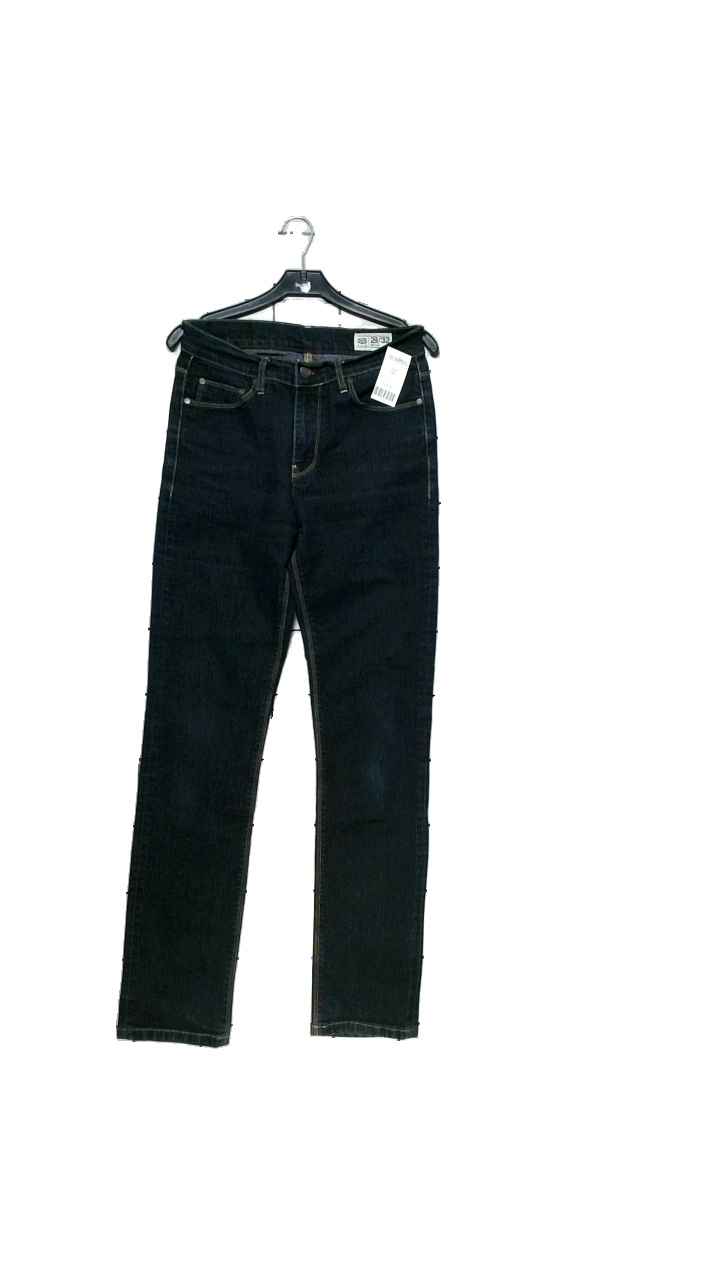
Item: Jeans (Ladies)
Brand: Crocker
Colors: Blue
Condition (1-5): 5
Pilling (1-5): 5
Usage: Reuse
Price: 100-150